Describe the emotion expressed in this image:  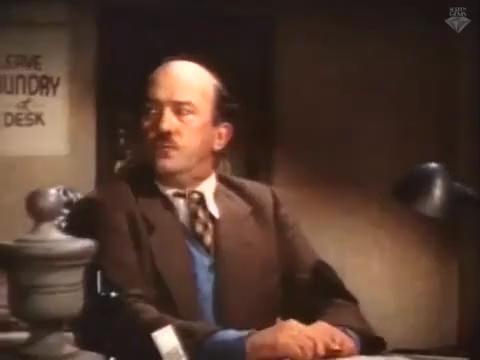
This person displays Suffering, valence and arousal with low intensity.